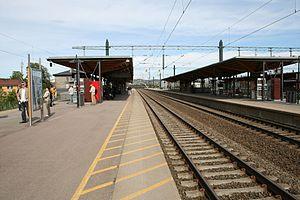
La gare de Lillestrøm se situe dans le centre-ville. C'est un nœud ferroviaire qui allie à la fois plusieurs lignes locales, des lignes régionales et une ligne grande vitesse.